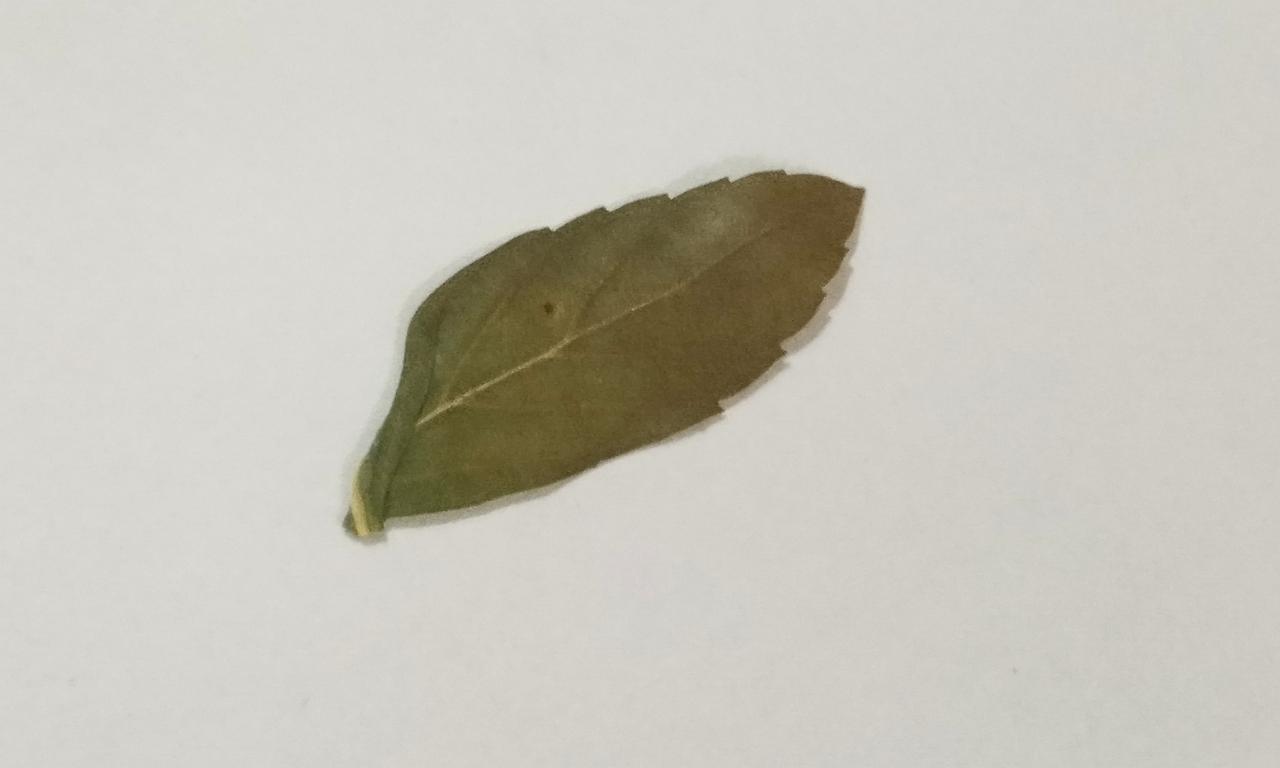
Label: Dried